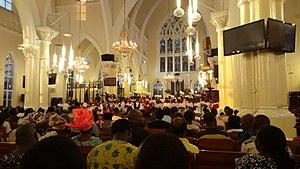
La cathédrale du Christ de Lagos est une cathédrale anglicane située sur l'île Lagos dans la ville du même nom au Nigeria. Elle est la plus ancienne cathédrale anglicane de l'Église du Nigeria.